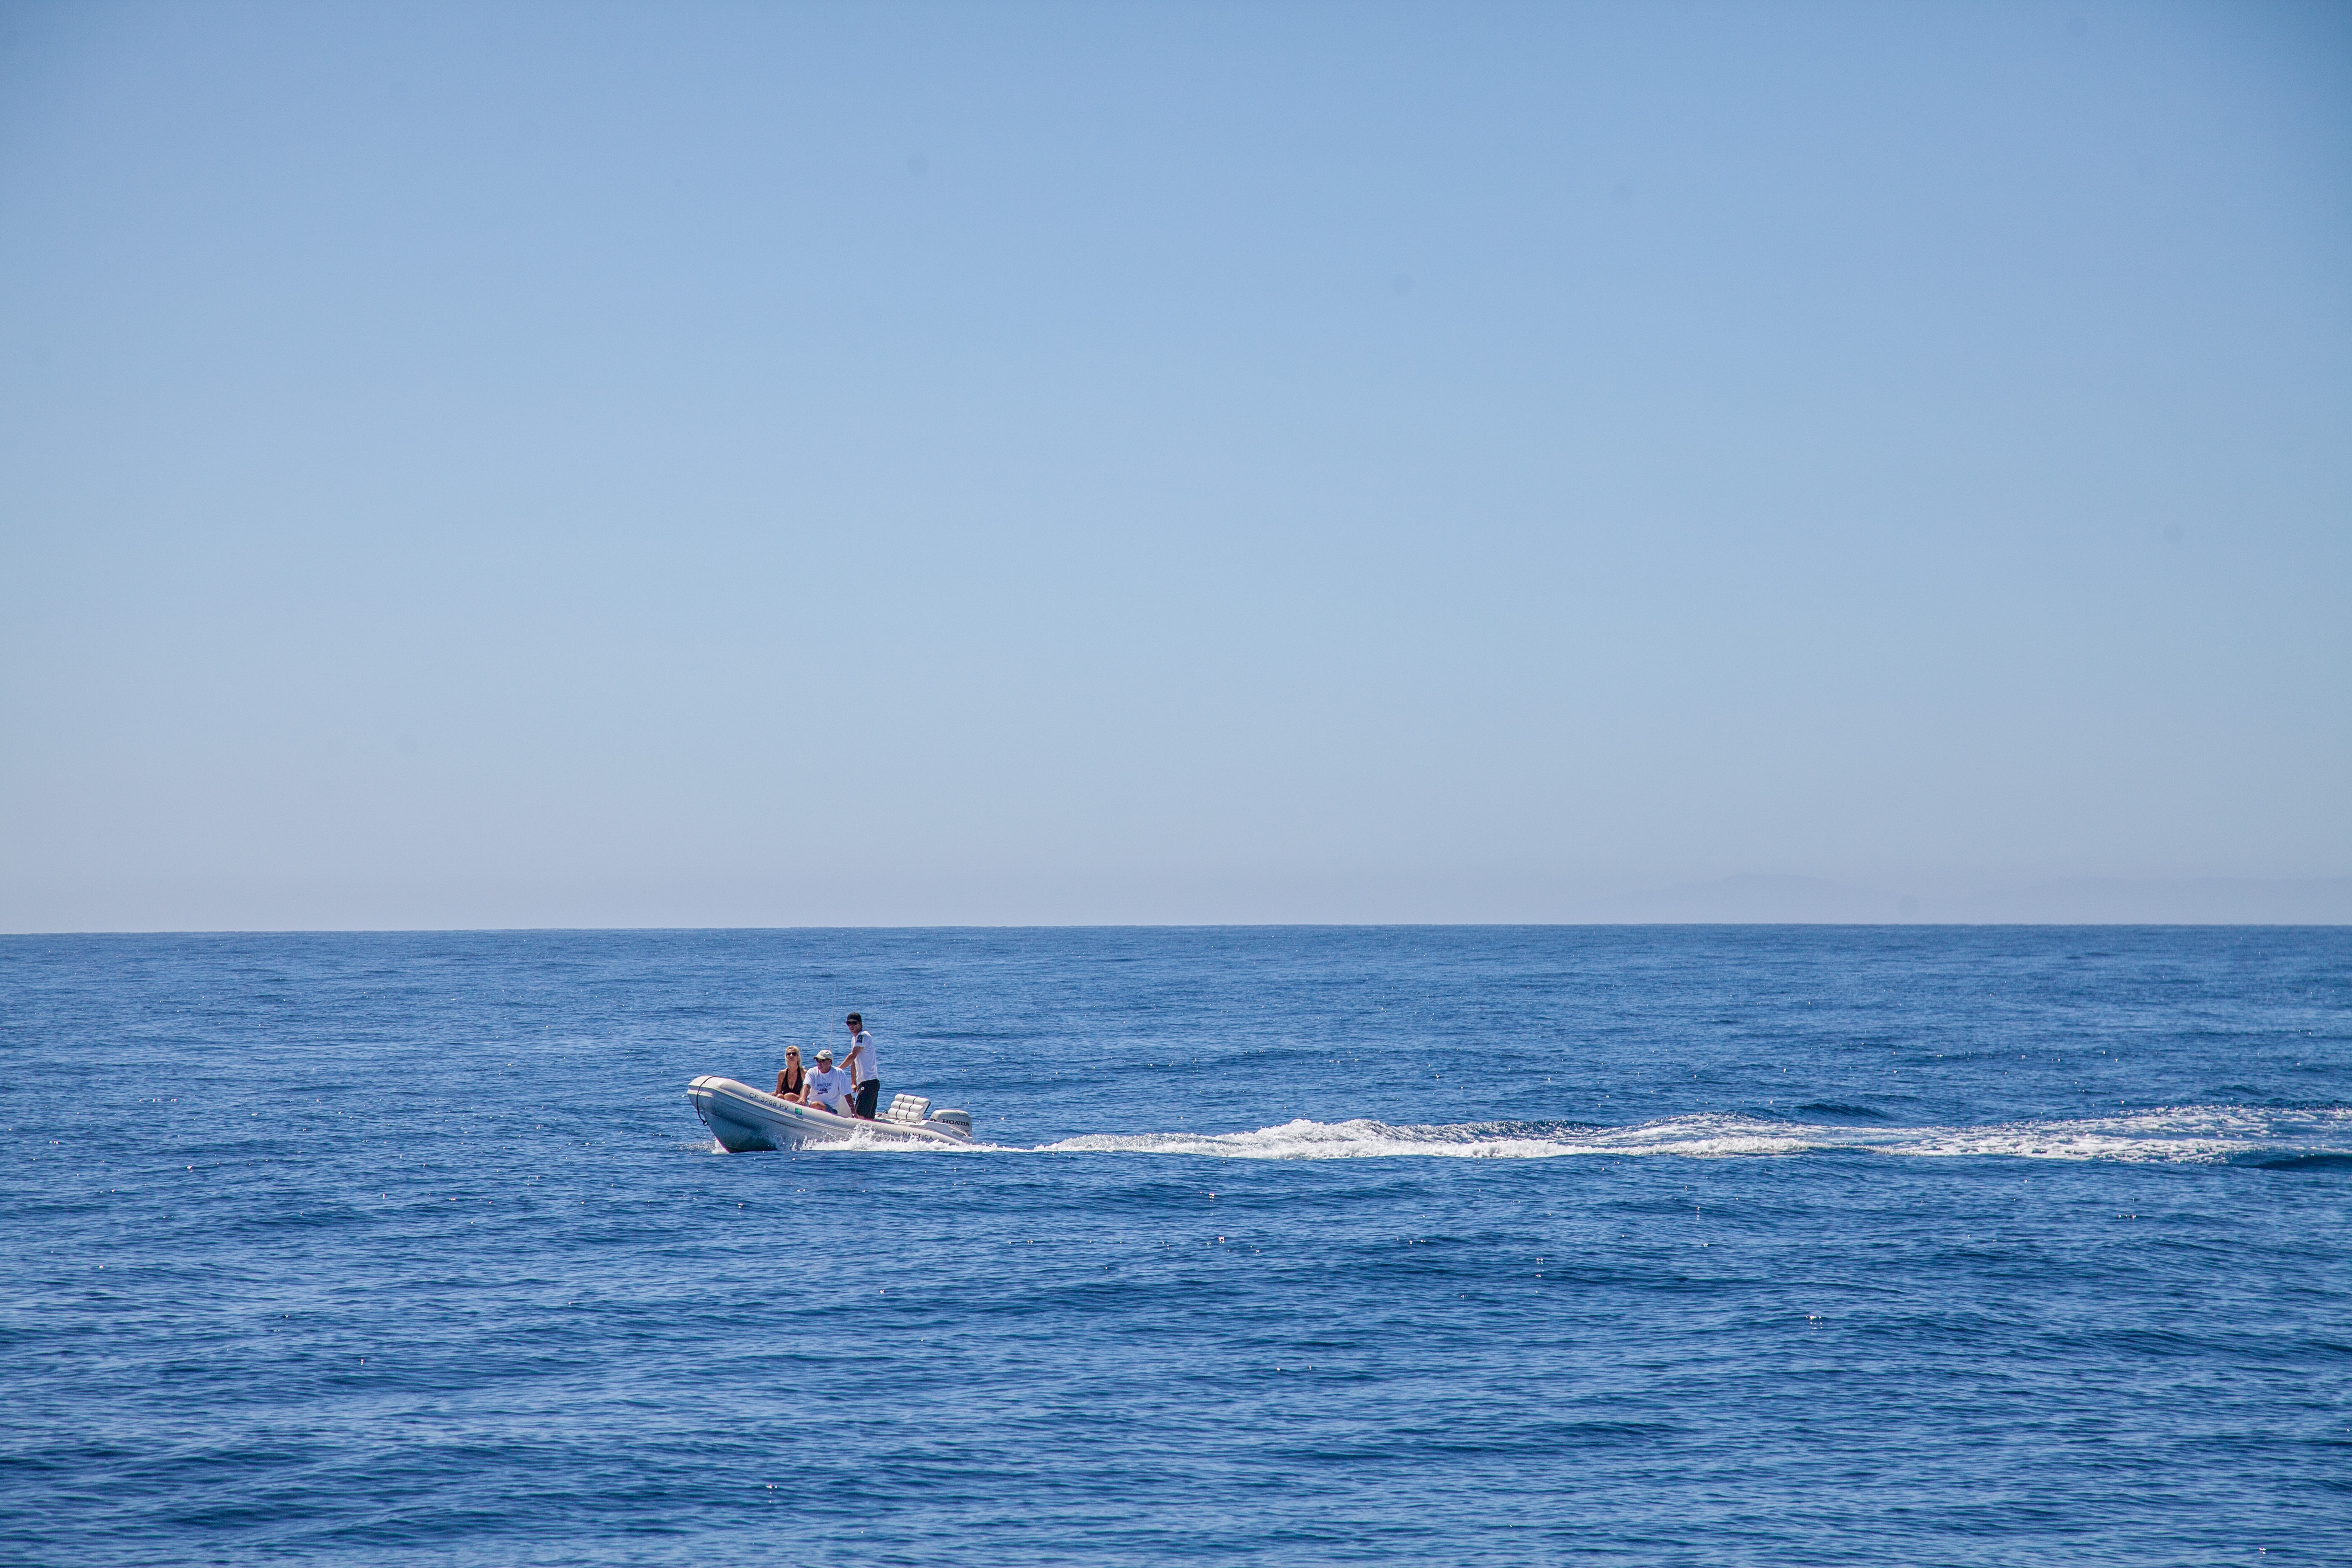
beach, sea, coast, ocean, horizon, boat, shore, wave, vehicle, sailing, sports, boating, windsurfing, cape, water sport, wind wave